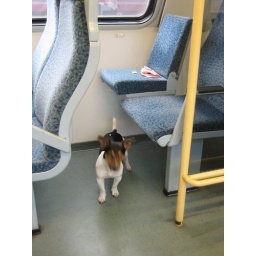
suddenly this little dog was standing in front of me. In an empty waggon.